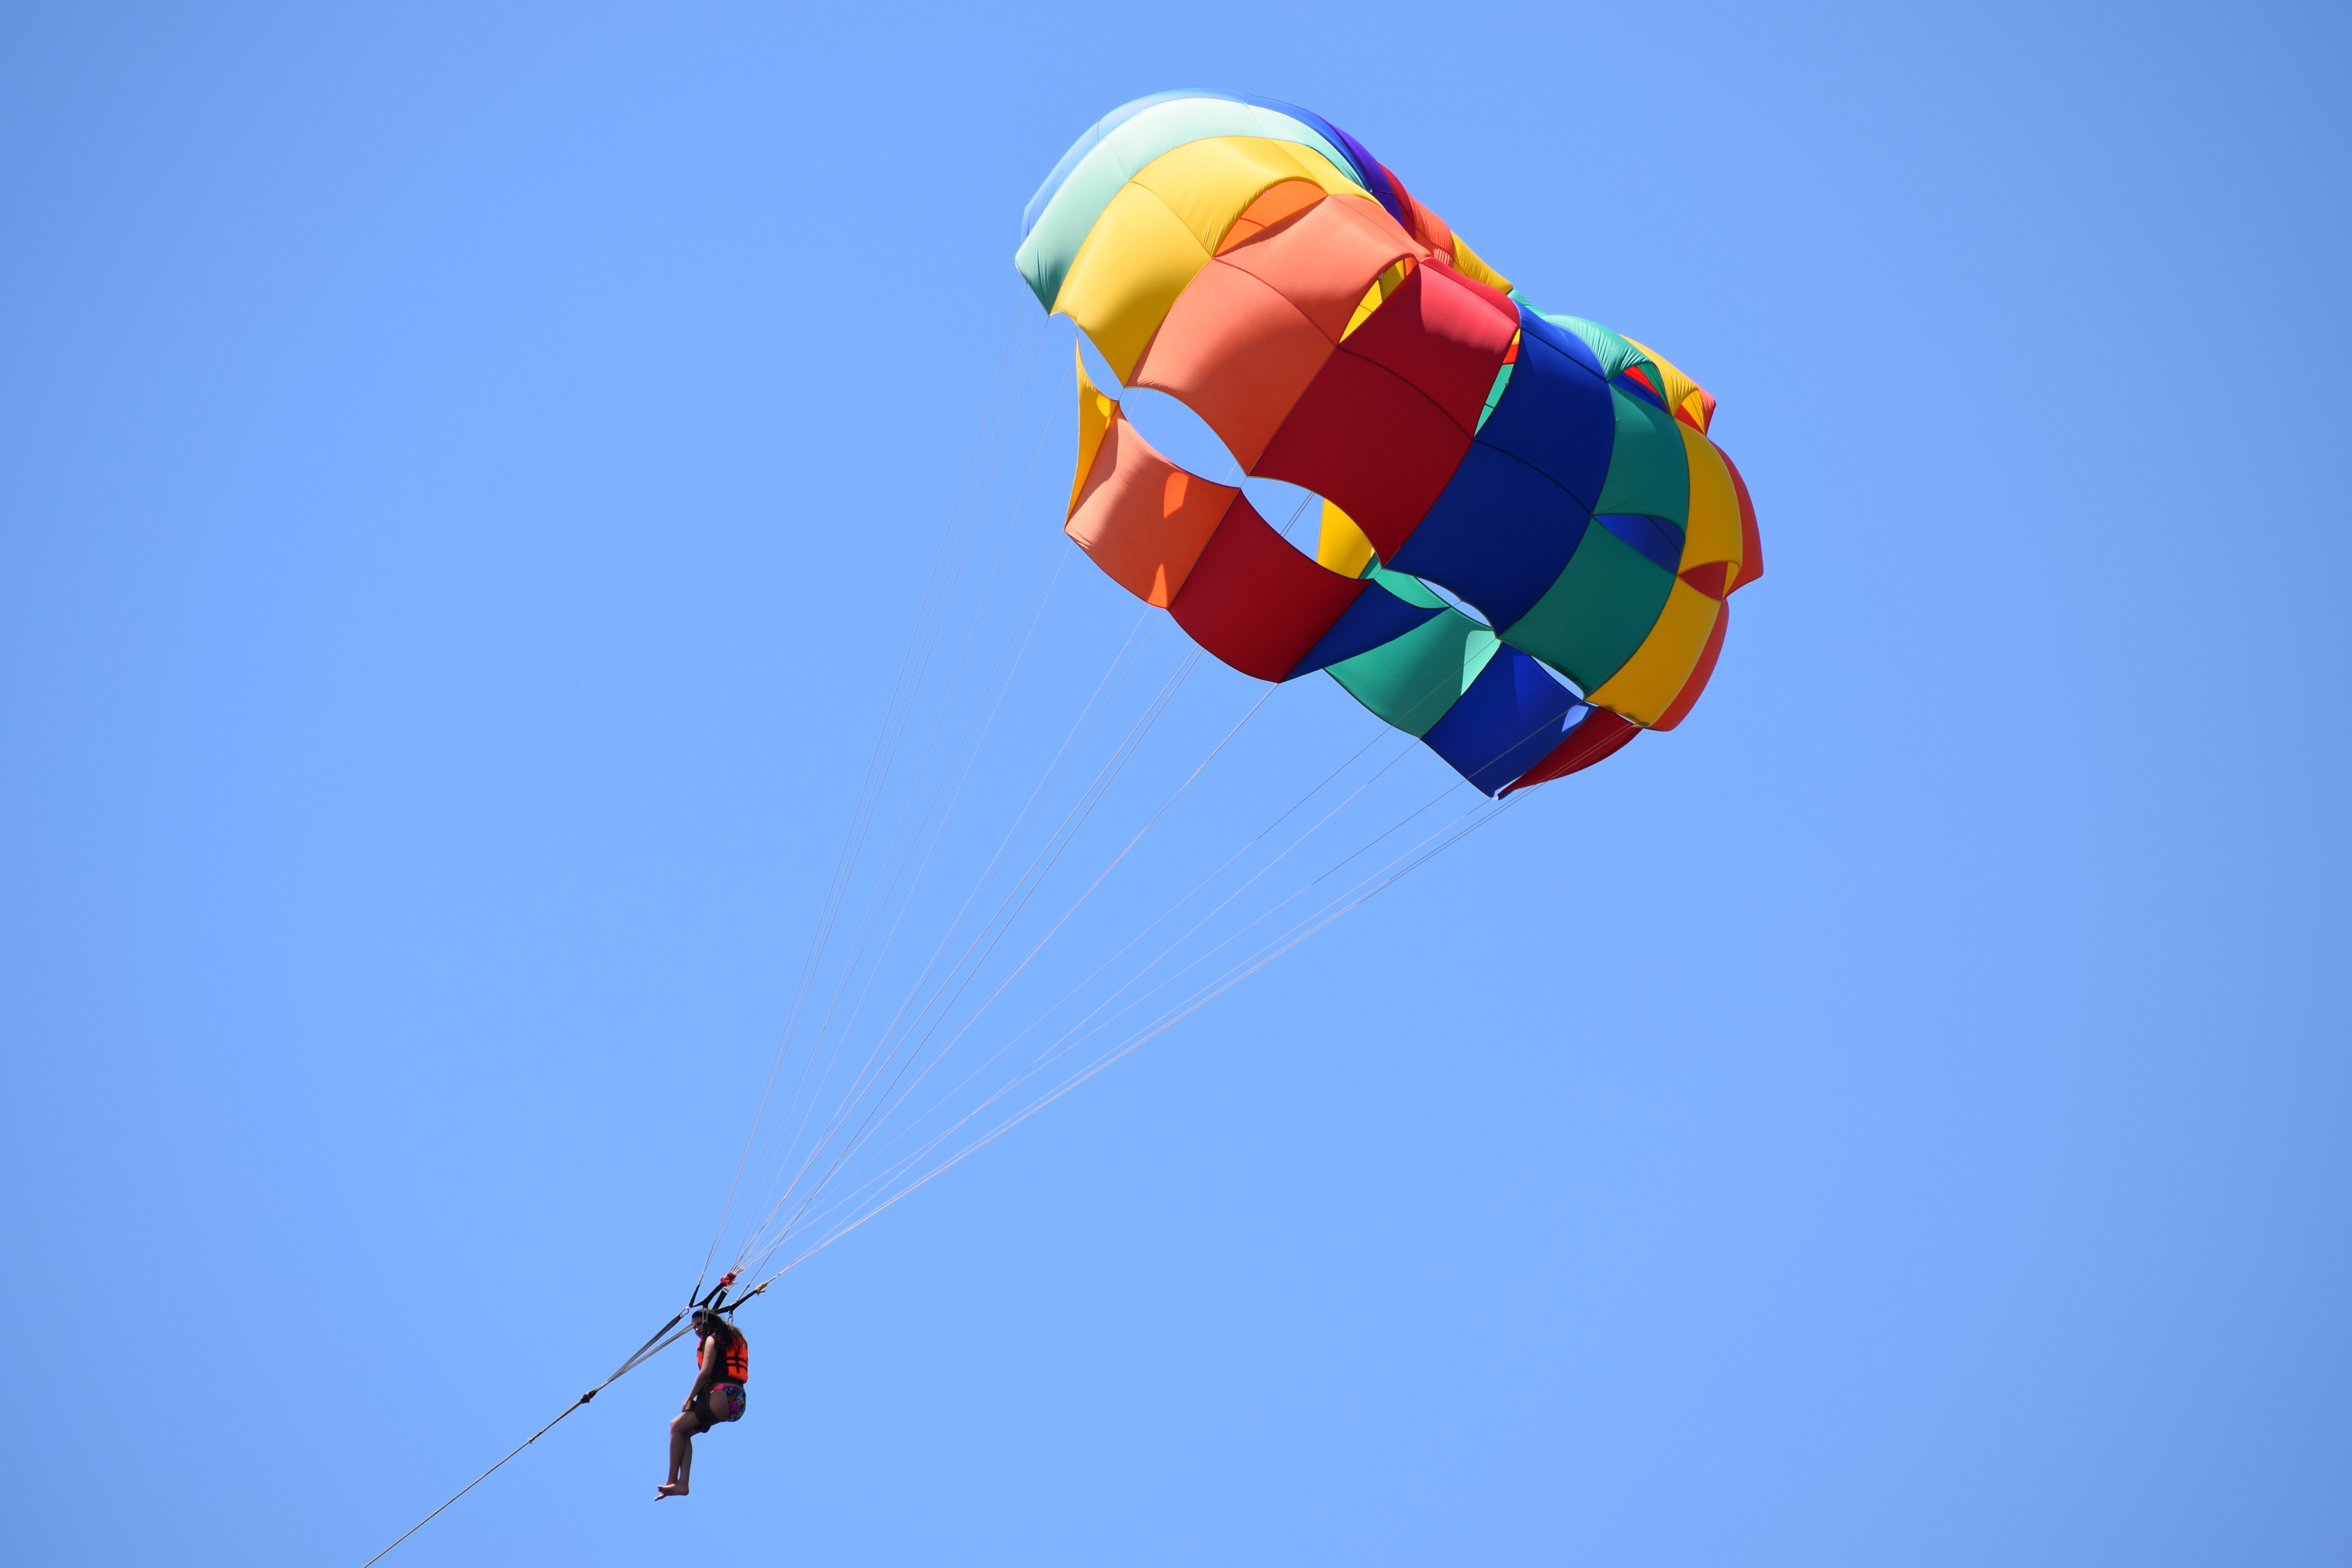
adventure, sailing, blue, colorful, extreme sport, toy, parachute, sports, parasailing, water sport, atmosphere of earth, windsports, kite sports, individual sports, towed water sport